Liceo de San Pablo

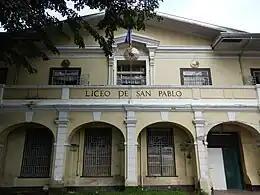
Liceo de San Pablo (beside the Cathedral-Parish of Saint Paul the First Hermit of San Pablo).

In 1967, the Diocese of San Pablo was created, separate from the Lipa Diocese. The diocesan officials thought it logical that the site for the seminary and diocesan curia be in San Pablo. After the creation of the diocese, the newly appointed bishop, Pedro N. Bantigue, asked the Society of Jesus to re-donate the Ateneo building site to the diocese. The Jesuits agreed to execute a deed of redonation and the signing of the deed was scheduled on March 11, 1969. The Ateneans and many sympathizers staged rallies and demonstrations to prevent the signing of the contract and they succeeded.